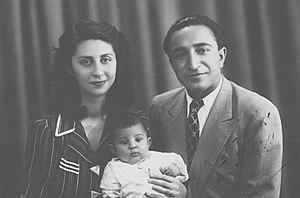
Malek Tadj et Amir Assadollah Alam après la naissance de leur fille Roudabeh.
Asadollah Alam, né le 1ᵉʳ avril 1919 à Birdjand et mort le 14 avril 1978 à New York, est un homme politique iranien. Proche du chah Mohammad Reza Pahlavi, il est Premier ministre d'Iran du 19 juillet 1962 au 7 mars 1964. Durant son mandat, il est l'un des principaux superviseurs de la Révolution Blanche lancée par le Chah début 1963, et, face à la réaction d'une partie du clergé, mate une manifestation de sympathisants de Khomeini en juin 1963. Après avoir quitté la direction du gouvernement, il devient chancelier de l'université Pahlavi de 1964 à 1966. Occupant d'autres postes, il reste l'un des -si ce n'est le- plus proche des amis du chah, restant une dizaine d'années ministre de la cour. Atteint d'un cancer, la maladie de Waldenström, le même que celui qui emportera le chah en 1980, il démissionne de ses fonctions en août 1977 et meurt huit mois plus tard dans un hôpital new-yorkais.